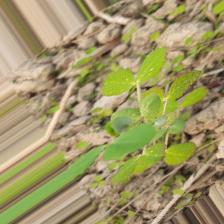
Label: Powdery Mildew